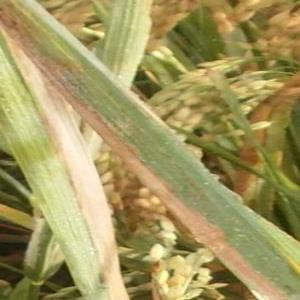
Disease: Bacterialblight